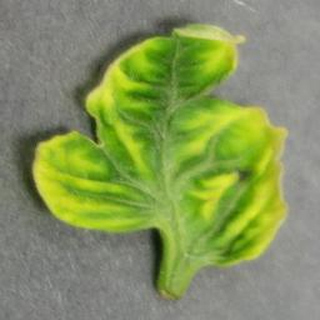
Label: tomato_yellow_leaf_curl_virus